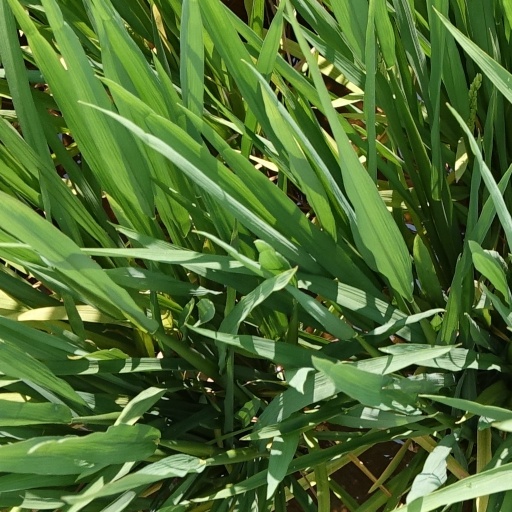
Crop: rice